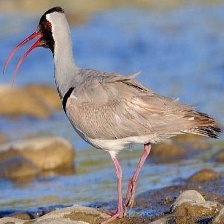
Species: IBISBILL
Scientific name: IBIDORHYNCHA STRUTHERSII